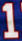
Number: 1